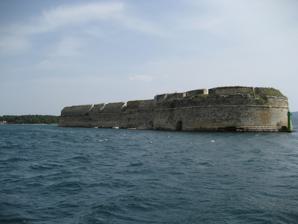
Building: St. Nicholas Fortress
Country: Croatia
Year built: 1547
St. Nicholas Fortress Tvrđava sv. Nikole Šibenik , Croatia St. Nicholas Fortress Tvrđava sv. Nikole Coordinates 43°43′19″N 15°51′14″E / 43.722°N 15.854°E / 43.722; 15.854 Type Fortress Site information Owner Šibenik, Croatia Open to the public Yes Condition Preserved Site history Built 1540.-1547. Built by Hyeronimus di San Michaela Materials Limestone UNESCO World Heritage Site Type Cultural Criteria iii, iv Designated 2017 (41 Session ) Part of Venetian Works of Defence between 15th and 17th centuries: Stato da Terra – western Stato da Mar Reference no. 1533 Region Europe and North America St. Nicholas Fortress ( Croatian : Tvrđava sv. Nikole ) is a fortress located at the entrance to St. Anthony Channel , near the town of Šibenik in central Dalmatia , Croatia . It was included in UNESCO 's World Heritage Site list as part of " Venetian Works of Defence between 16th and 17th centuries: Stato da Terra – western Stato da mar " in 2017. After reconstruction work that lasted for two years, the fortress was open to visitors in July 2019. History Castel de S. Nicholo The town of Šibenik has a fortification system consisting of four fortresses: St. Nicholas Fortress ( Tvrđava sv. Nikole ) St. Michael's Fortress ( Tvrđava sv. Mihovila ) St. John's Fortress ( Tvrđava sv. Ivana ) Barone Fortress ( Tvrđava Barone ) Only St. Nicholas Fortress is at sea, at the entrance to the Šibenik port, and the remaining three are on land. St. Nicholas Fortress was built on the left side at the entrance to St. Anthony Channel, on the island called Ljuljevac . The island is situated at the entrance to the Šibenik channel across the Jadrija beach lighthouse. St. Nicholas Fortress got its name from the Benedictine Monastery of St. Nicholas , which was originally on the island, but due to the construction of the fortress, it had to be demolished. At the request of domestic Croat population of Šibenik, the Venetian captain Alvise Canal decided to build a fort on the island of Ljuljevac on 30 April 1525. The fortress was designed and built by the famous Venetian architect and builder Giangirolamo Sanmicheli (nephew of Michele Sanmicheli ). It was built by in the 16th century to prevent Turkish boats from reaching the port. St. Nicholas Fortress was armed with 32 cannons . Architecture St. Nicholas Fortress is at the entrance of the St. Anthony channel on this map from 16th century. The fortress is one of the most valuable and best preserved examples of defense architecture in Dalmatia. It is made of brick because that material was considered to be most resistant to cannonballs , while the foundations are made of stone . Although defense capabilities of the fortress have never been tested in military operations, the structure still proved successful in protecting the city from sea-bound enemy attacks. During the centuries of use, the structure served to various armies and has undergone a number of renovations, some of them necessary only because of the development of arms. It was completely abandoned by the military in 1979 and has been undergoing renovation ever since. Notes In the Mediterranean , there are two similar forts: one on the island of Malta , and the other is in Venice , named Forte di Sant'Andrea . Image gallery St Nicholas Fortress View of St. Nicholas Fortress from Jadrija Gun posts References